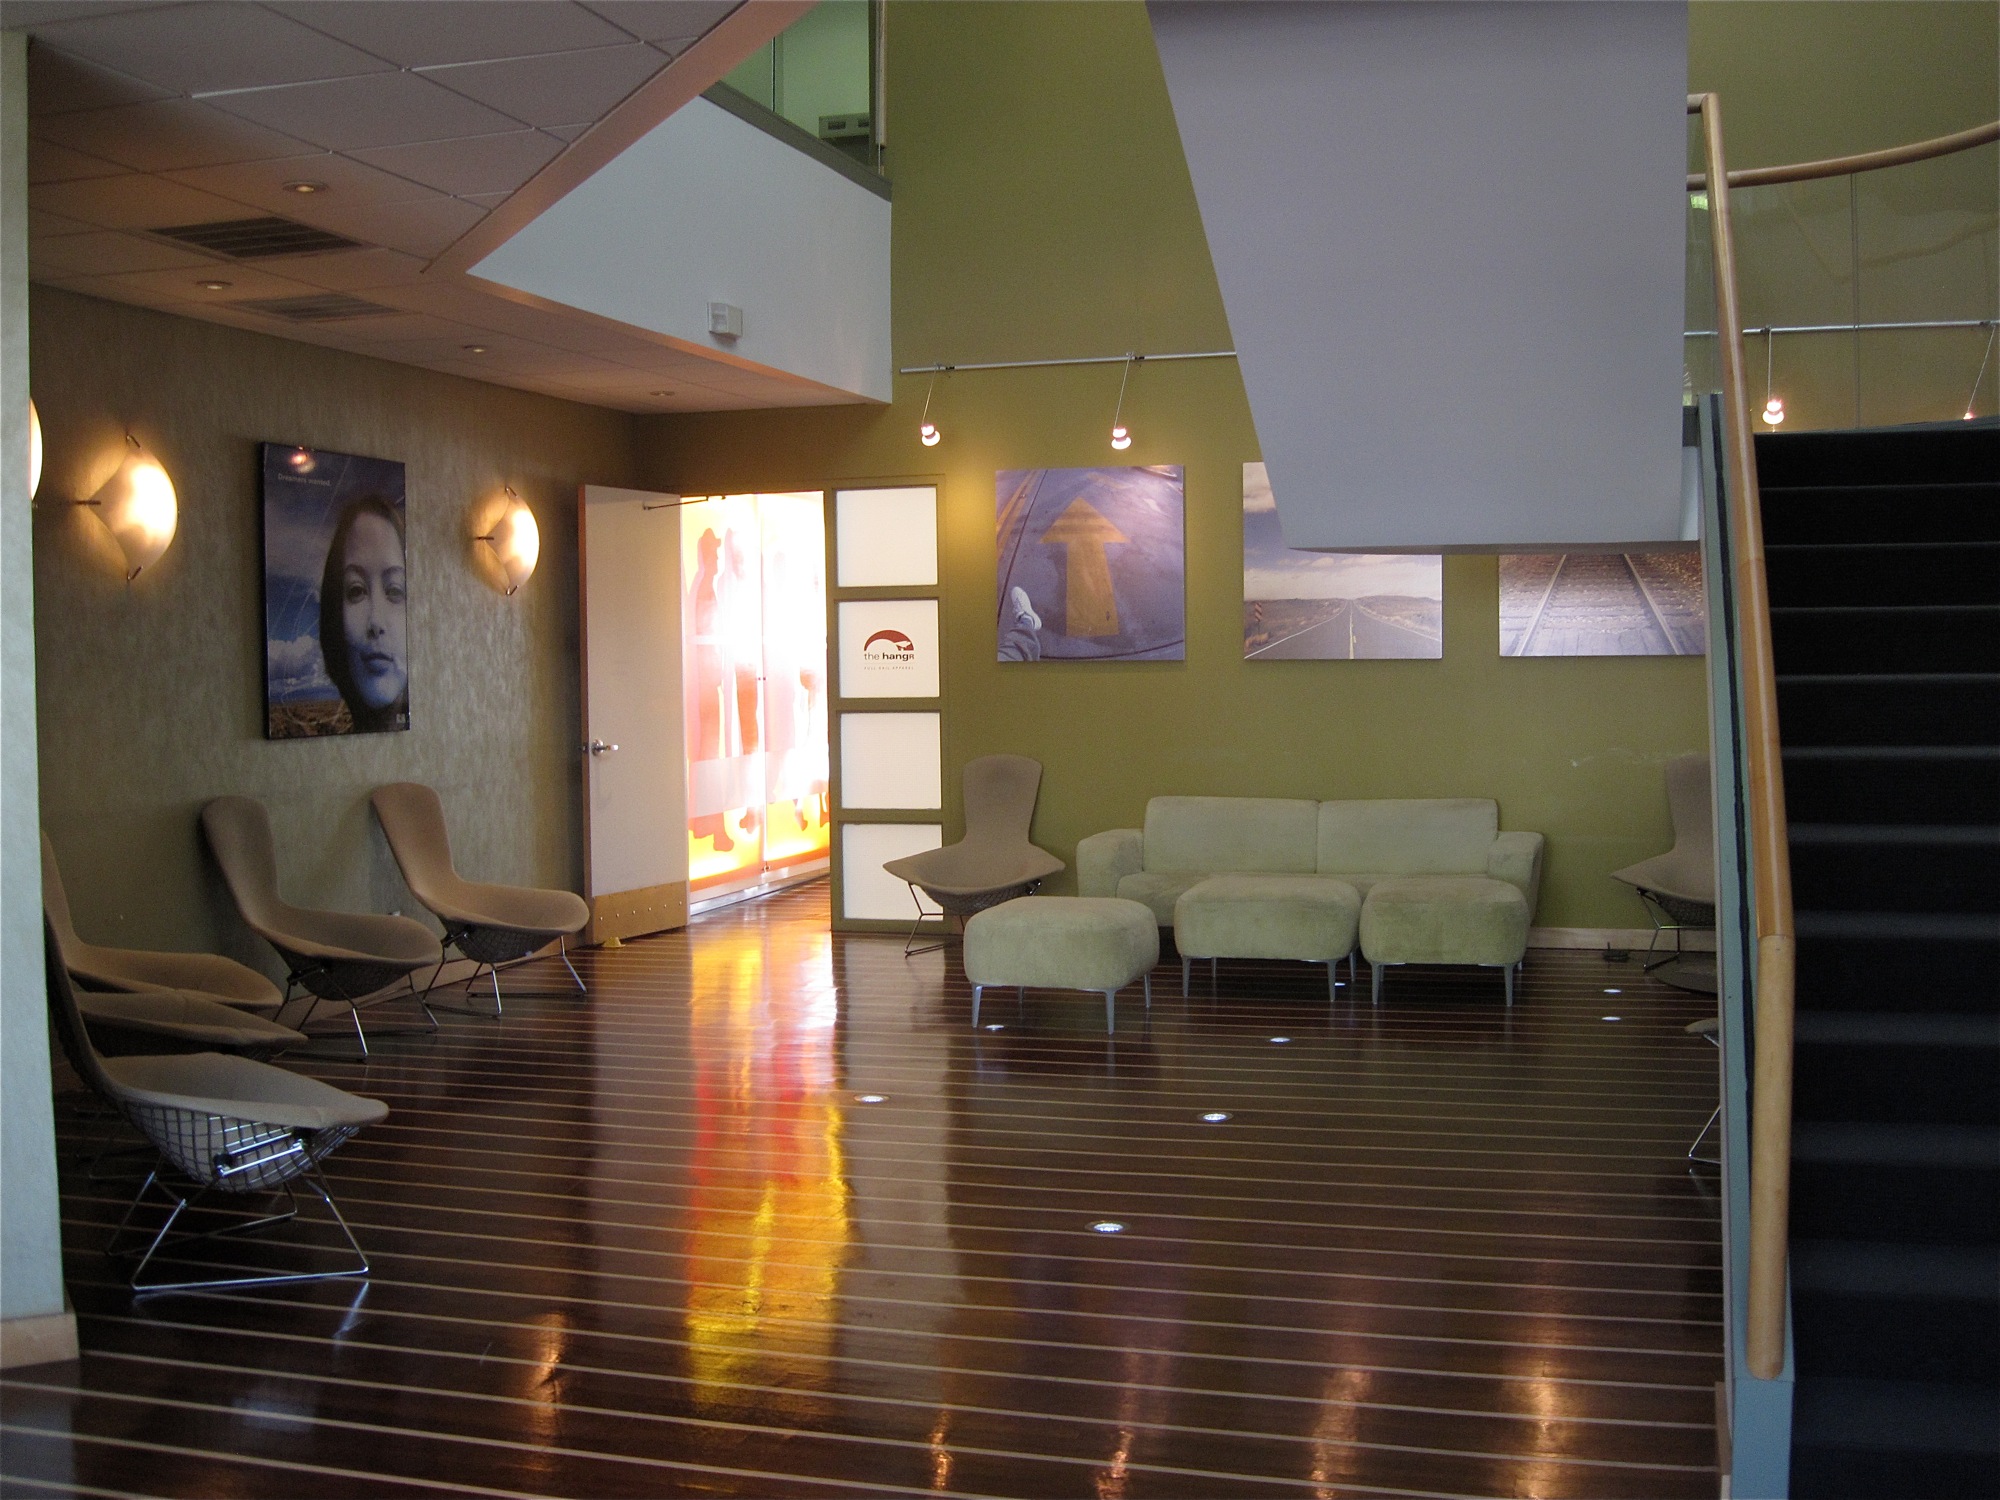
house, floor, home, ceiling, living room, room, lighting, interior design, design, lobby, nmc, florida, orlando, nmcfullsail, window covering